Eddie Masaya

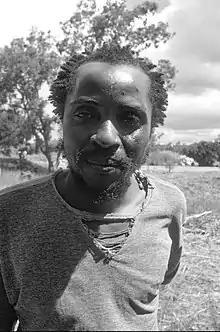
Eddie Masaya, Harare, 1996

Born in the Nyanga district, Masaya showed little interest in sculpture until, while at school, he found a copy of "The African Times" containing an article about Zimbabwean stone sculpture. The article featured numerous artists, including Claud Nyanhongo and Bernard Manyandure; it also mentioned Masaya's cousin Moses. This was the first Eddie had heard of his cousin's profession, and he soon determined to travel to Harare upon completion of his schooling and ask to work with his cousin. In 1980 he did so, spending two years studying and working with Moses. Together the men showed at the John Boyne Gallery in 1981. In 1982, Masaya went to Guruve to work with Brighton Sango, a relationship which ended with the latter's death in 1995.